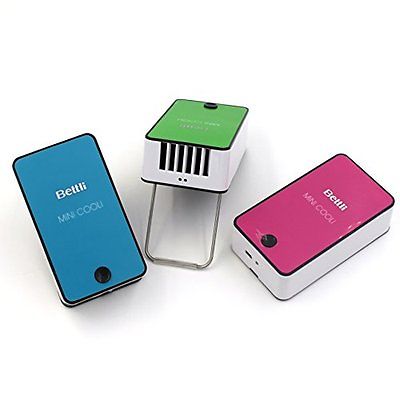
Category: fan